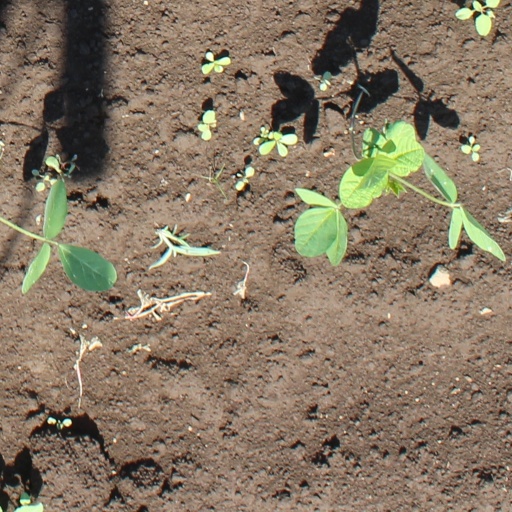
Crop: soybean